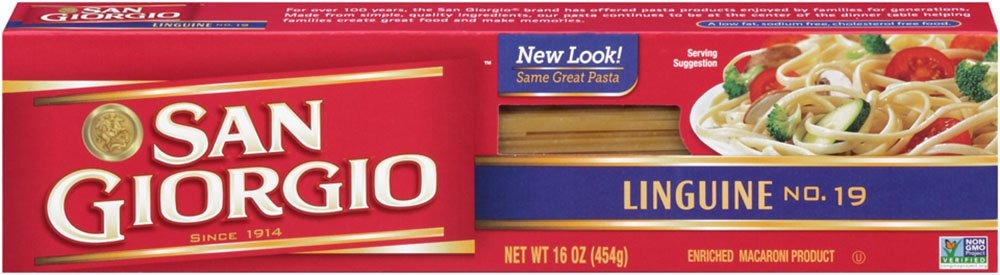
Item Name: SAN GIORGIO Linguine Pasta, 16 oz
Bullet Point 1: A healthy and delicious part of every meal
Bullet Point 2: Cooks in 8-10 minutes
Bullet Point 3: No preservatives and non-GMO
Bullet Point 4: A versatile pasta shape that can be used in entrées, side dishes, cold salads and soups
Bullet Point 5: Convenient 16-ounce box
Value: 16.0
Unit: oz

Price: 1.785